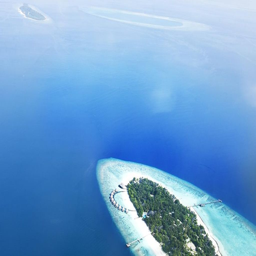
this is bodies of water at its finest